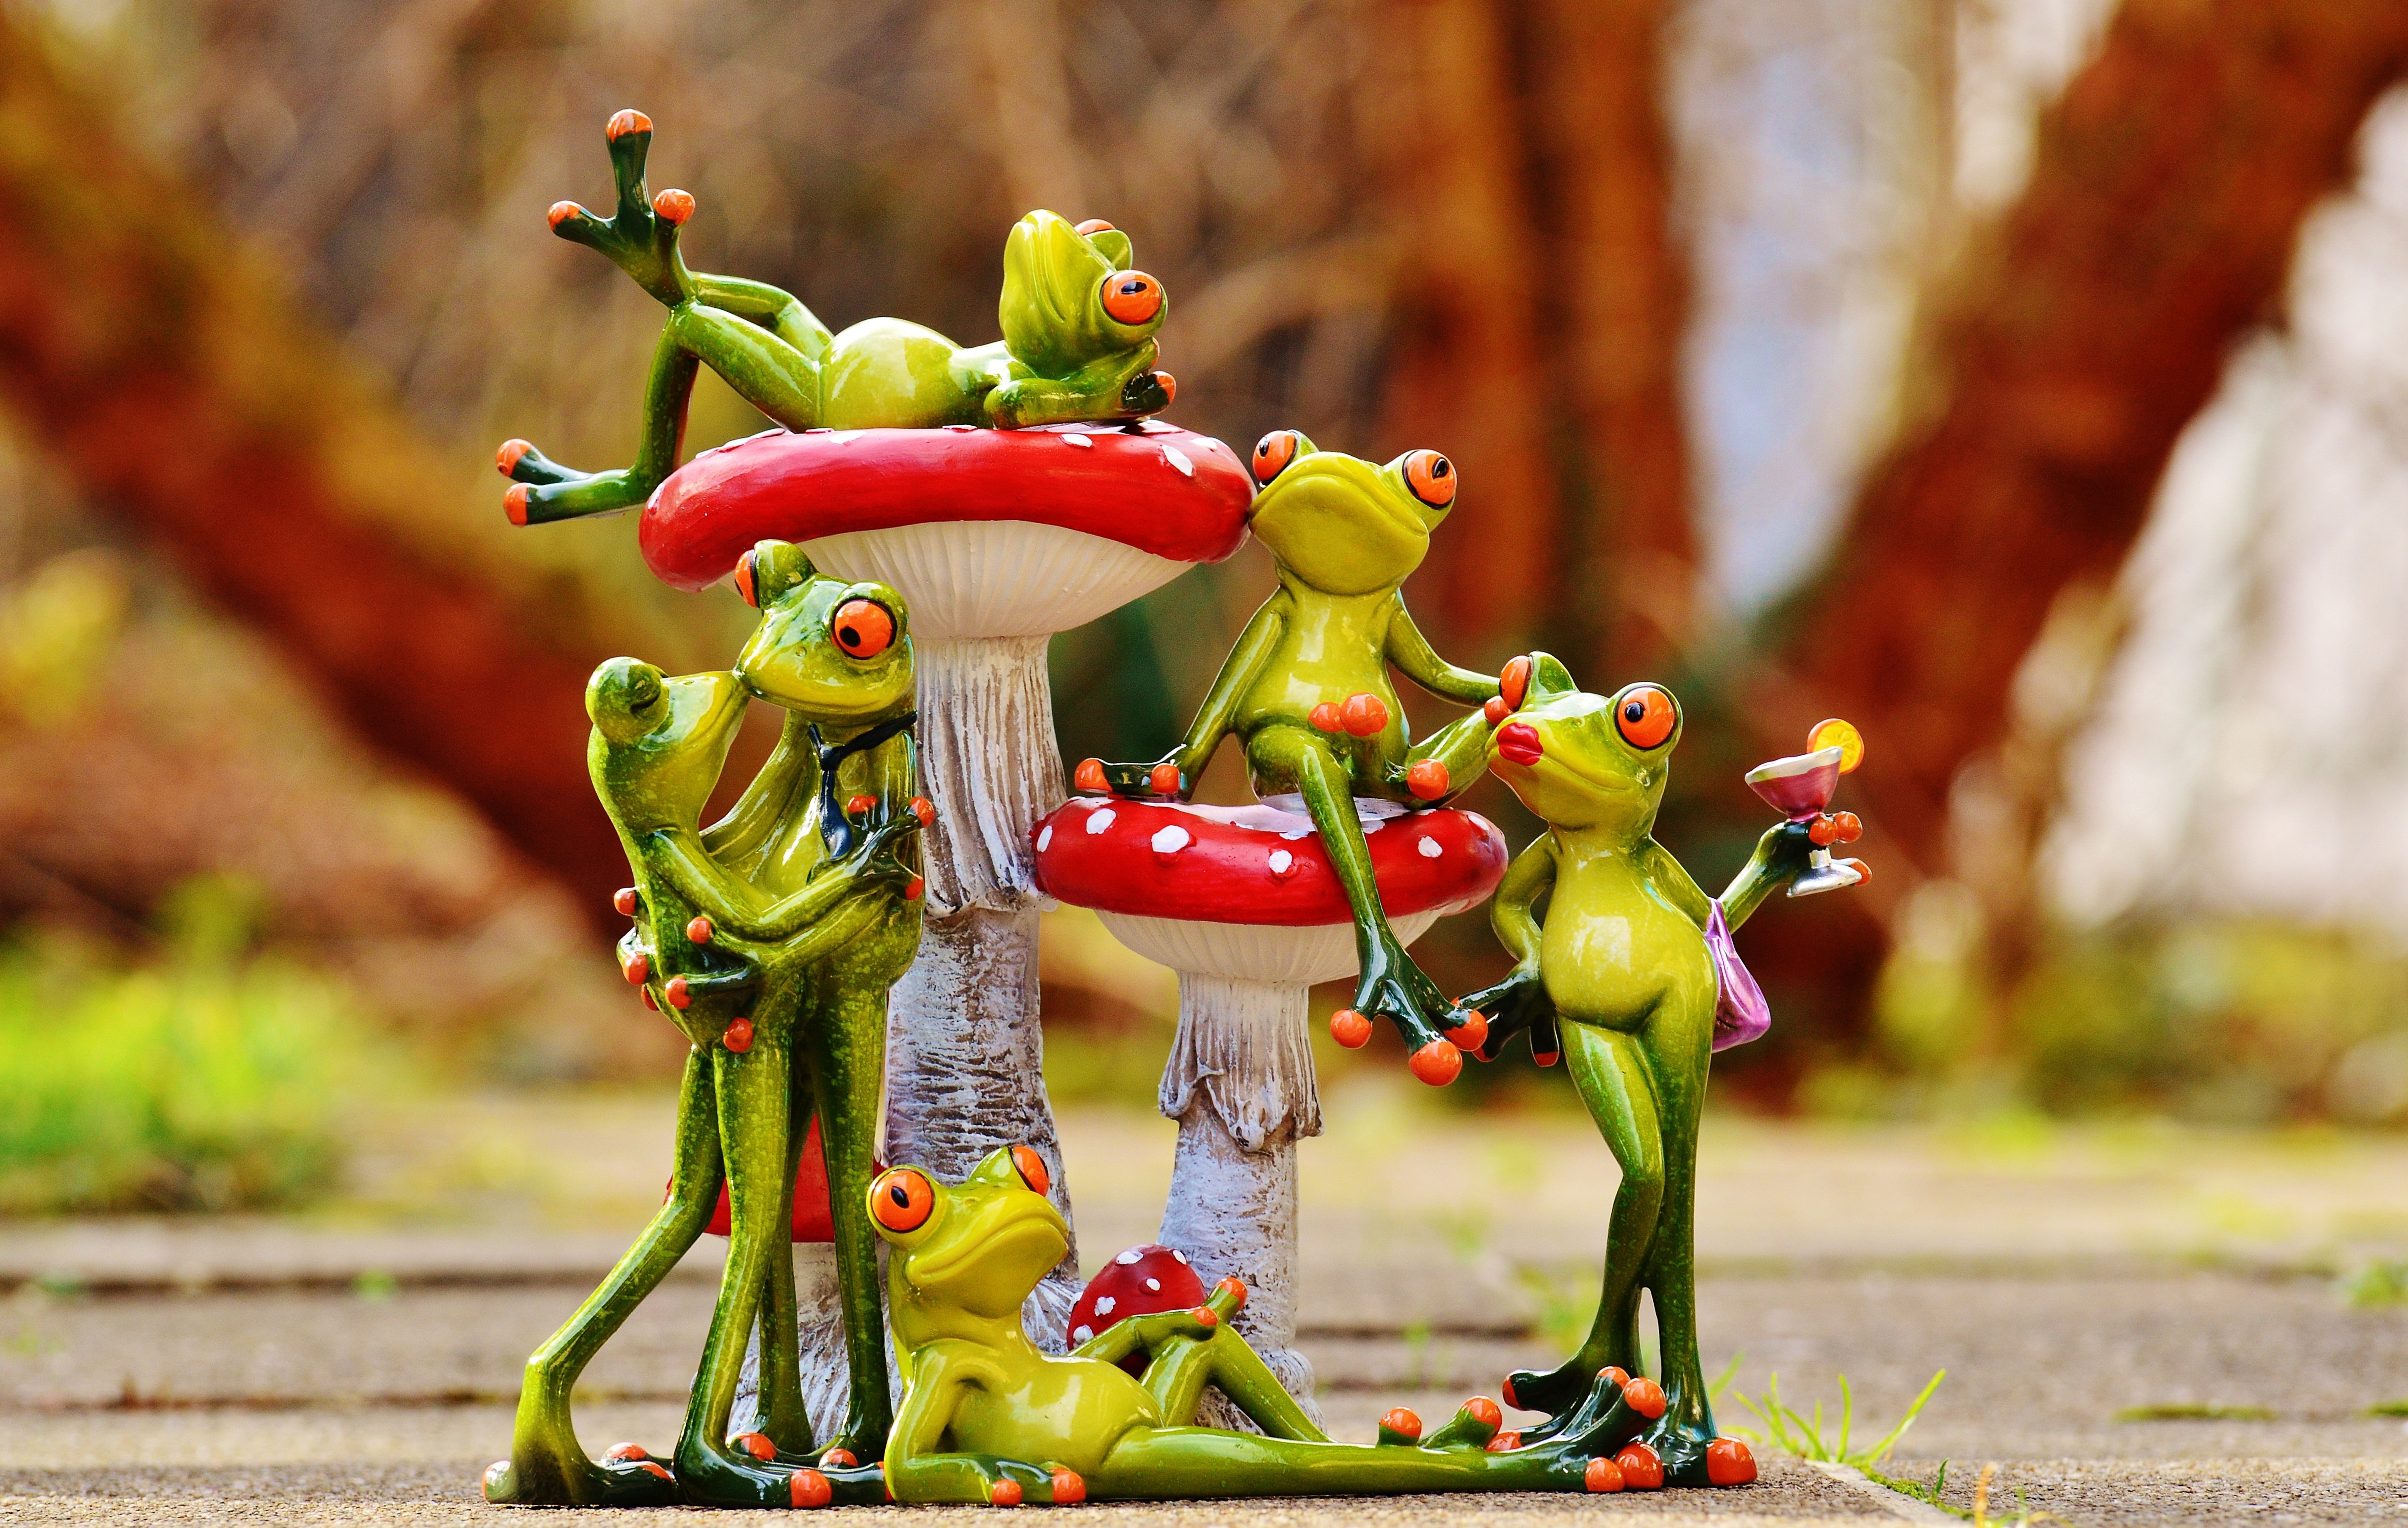
group, sweet, cute, monument, statue, love, together, toy, happy, relationship, mushrooms, animals, figurine, fly agaric, funny, pair, figures, luck, togetherness, for two, frogs, screenshot, envious, envy